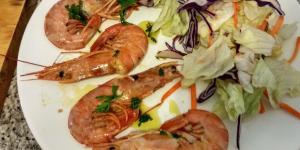
langostinos a la plancha con salsa picante